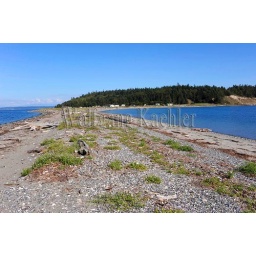
Usa, washington state, near port townsend, marrowstone island, fort flagler state park, beach with plants and driftwood